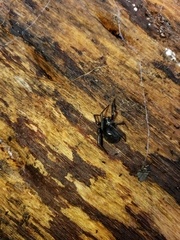
Species: Lactrodectus_hesperus